Shazam (DC Comics)

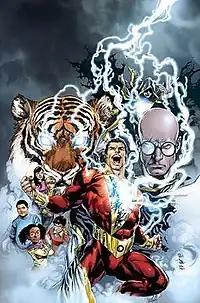
Alternate cover for "Justice League" (vol. 2) #0 (Nov. 2012). Clockwise from bottom/front: Shazam!, Eugene Choi, Darla Dudley, Pedro Peña, Freddy Freeman, Mary Bromfield, Tawny, Black Adam, and Doctor Sivana. Art by Ivan Reis

In 2011, DC Comics relaunched their entire comic book lineup, creating "The New 52" lineup of comics. The revamp began with a seven-issue miniseries, "Flashpoint", which features an alternate timeline in which Billy Batson, Mary Batson, and Freddy Freeman are joined by three new kids, Eugene Choi, Pedro Peña, and Darla Dudley, as the "S! H! A! Z! A! M! Family." In this concept, all six kids say "Shazam!" in unison to become an alternate version of Captain Marvel named Captain Thunder. While the continuity would be altered again by the conclusion of the story, creating the "New 52" multiverse, the three new Shazam! kids would be reintroduced for later appearances.